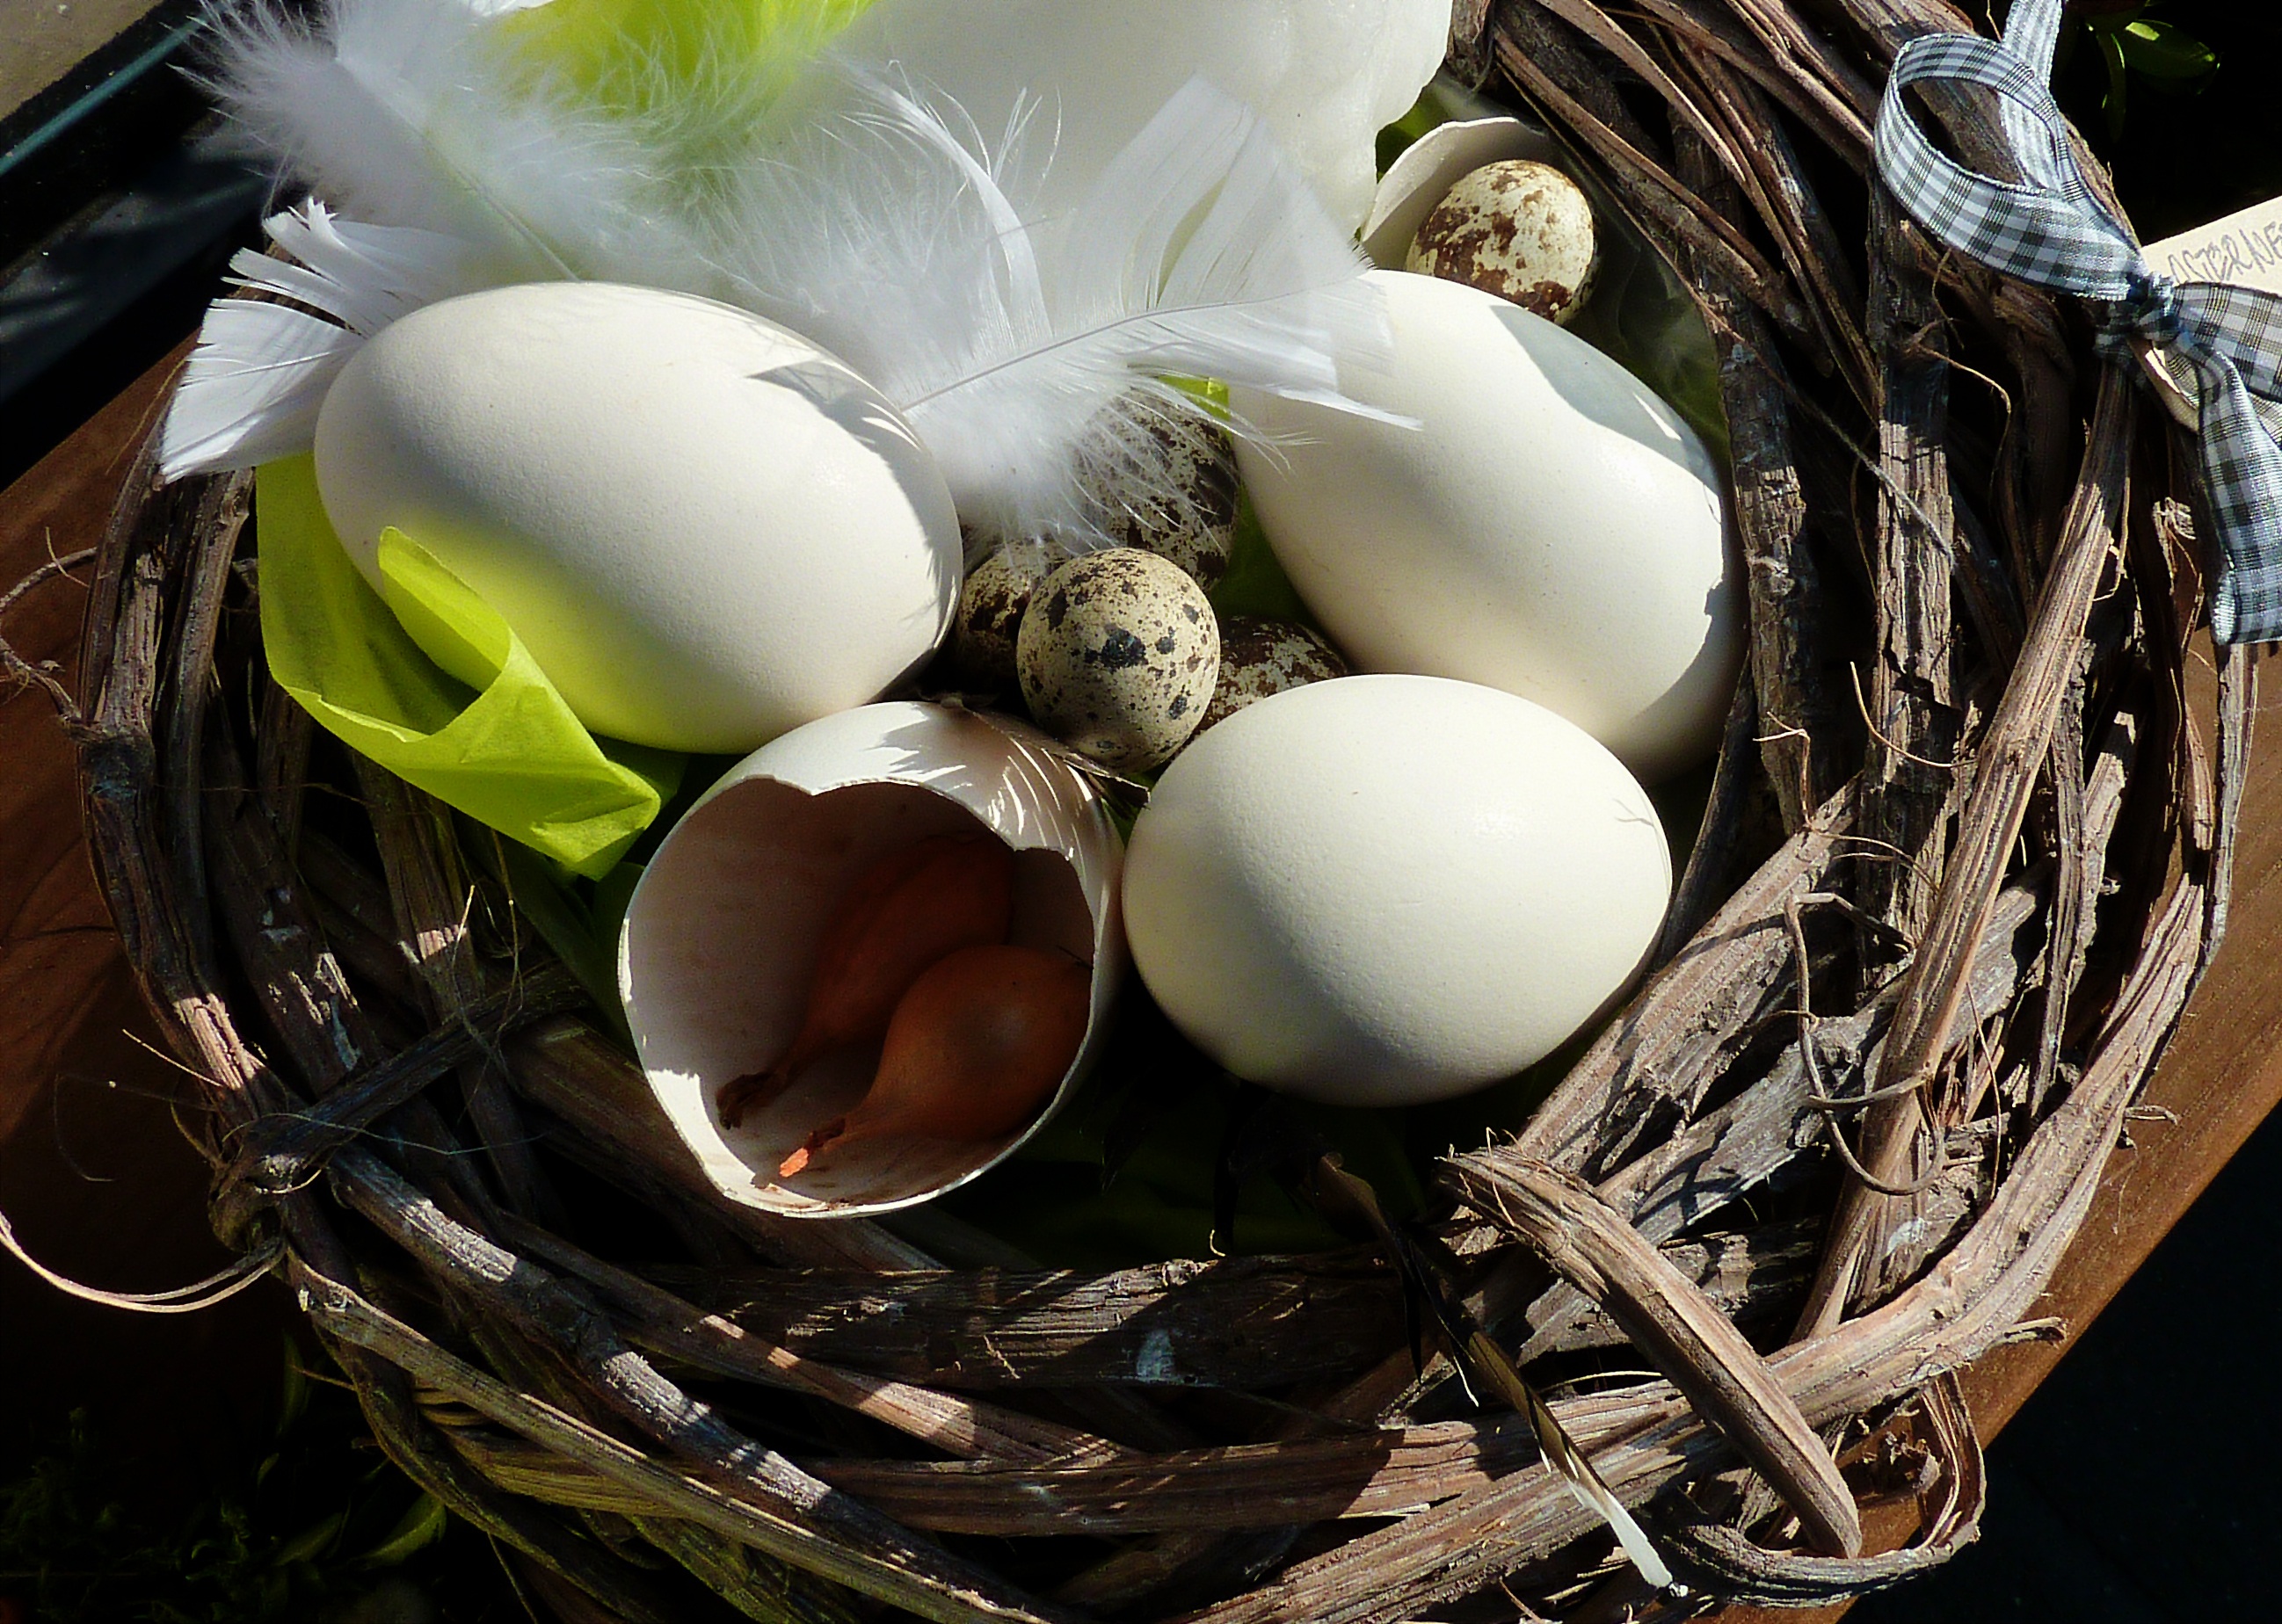
bird, flower, food, map, egg, bird nest, easter, nest, floristry, easter bunny, easter eggs, easter egg, easter nest, osterkorb, osterkarte